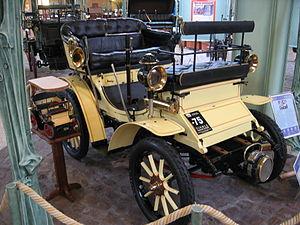
La Peugeot type 26 est un modèle d'automobile fabriqué par le constructeur automobile Peugeot en 1899. Elle est conçue sur la base d'un fiacre motorisé dont le chauffeur et les passagers étaient assis face à face.
Le moteur horizontal Peugeot est le premier moteur à essence breveté Peugeot en 1896 du constructeur automobile Peugeot, de 2 cylindres en ligne, de 1 L à 2,5 L de cylindrée pour 4 à 12 chevaux, produit à 1584 exemplaires, pour motoriser les Peugeot Type 14 de 1896, au Peugeot Type 36 de 1902, au début de l'histoire de l'industrie automobile.